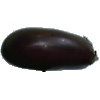
Label: Eggplant 1